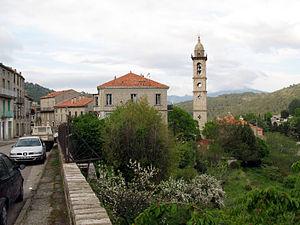
Levie est une commune française située dans la circonscription départementale de la Corse-du-Sud et le territoire de la collectivité de Corse. Capitale de l'Alta Rocca et de la piève de Carbini, le village abrite le musée départemental de l'Alta Rocca.